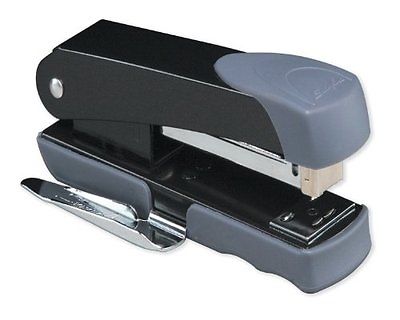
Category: stapler